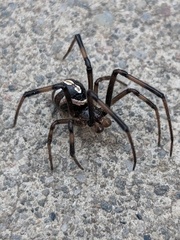
Species: Lactrodectus_hesperus